Macfie monoplane

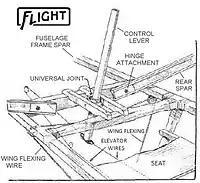
Diagram showing the pilot's seat, control lever ("Joystick") and wire linkages to elevator and wings (from Flightglobal (see Bibliography below))

The Macfie Monoplane's undercarriage consisted of two main wheels (diameter approx. 26 in. (0.66m)) mounted below the engine, and a rear skid mounted on the sixth triangular brace from the front of the main body frame, i.e. about two-thirds of the distance back from front to tail. The two main wheels were attached, by two forked brackets, to the vertical members of a transverse rectangular chassis made of steel tubing, which transferred the weight of the engine at rest through the wheels to the ground. Each wheel was mounted behind its respective vertical member via two swivelling forked brackets, one horizontal and one sloping upwards at approximately 30 degrees, so that the two brackets and the vertical frame member formed a right-angled triangle. A helical compression spring on the vertical tube above the diagonal bracket provided a degree of sprung suspension while allowing the wheels, which were not steerable, to swivel independently.